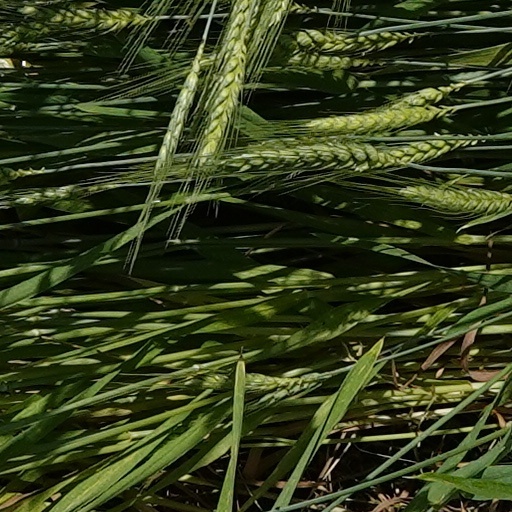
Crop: wheat